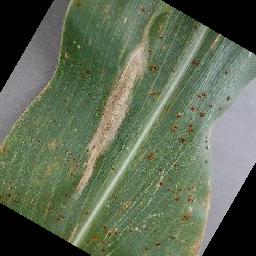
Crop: corn
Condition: (maize)_cercospora_spot_gray_spot